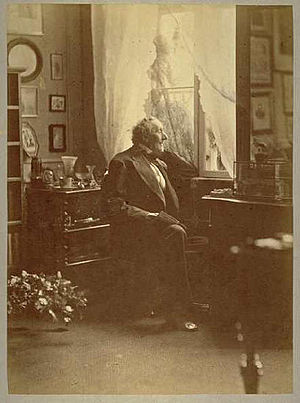
Clemens Weller / Livshistorie
Et andet fotografi fra samme serie
Frantz Clemens Stephan Weller var en tyskfødt fotograf virksom i Danmark.